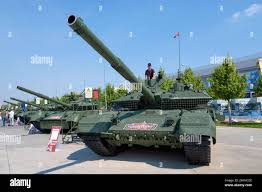
Label: Tank